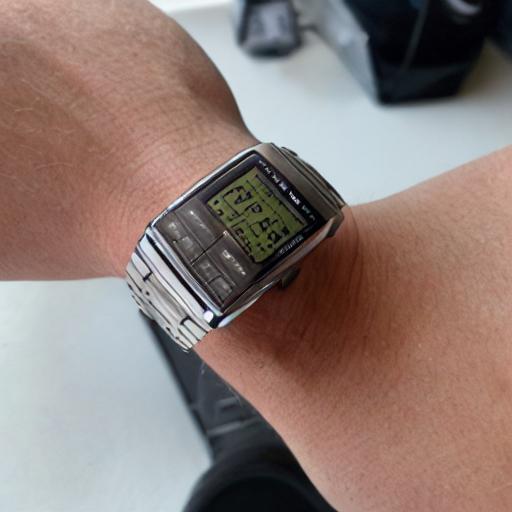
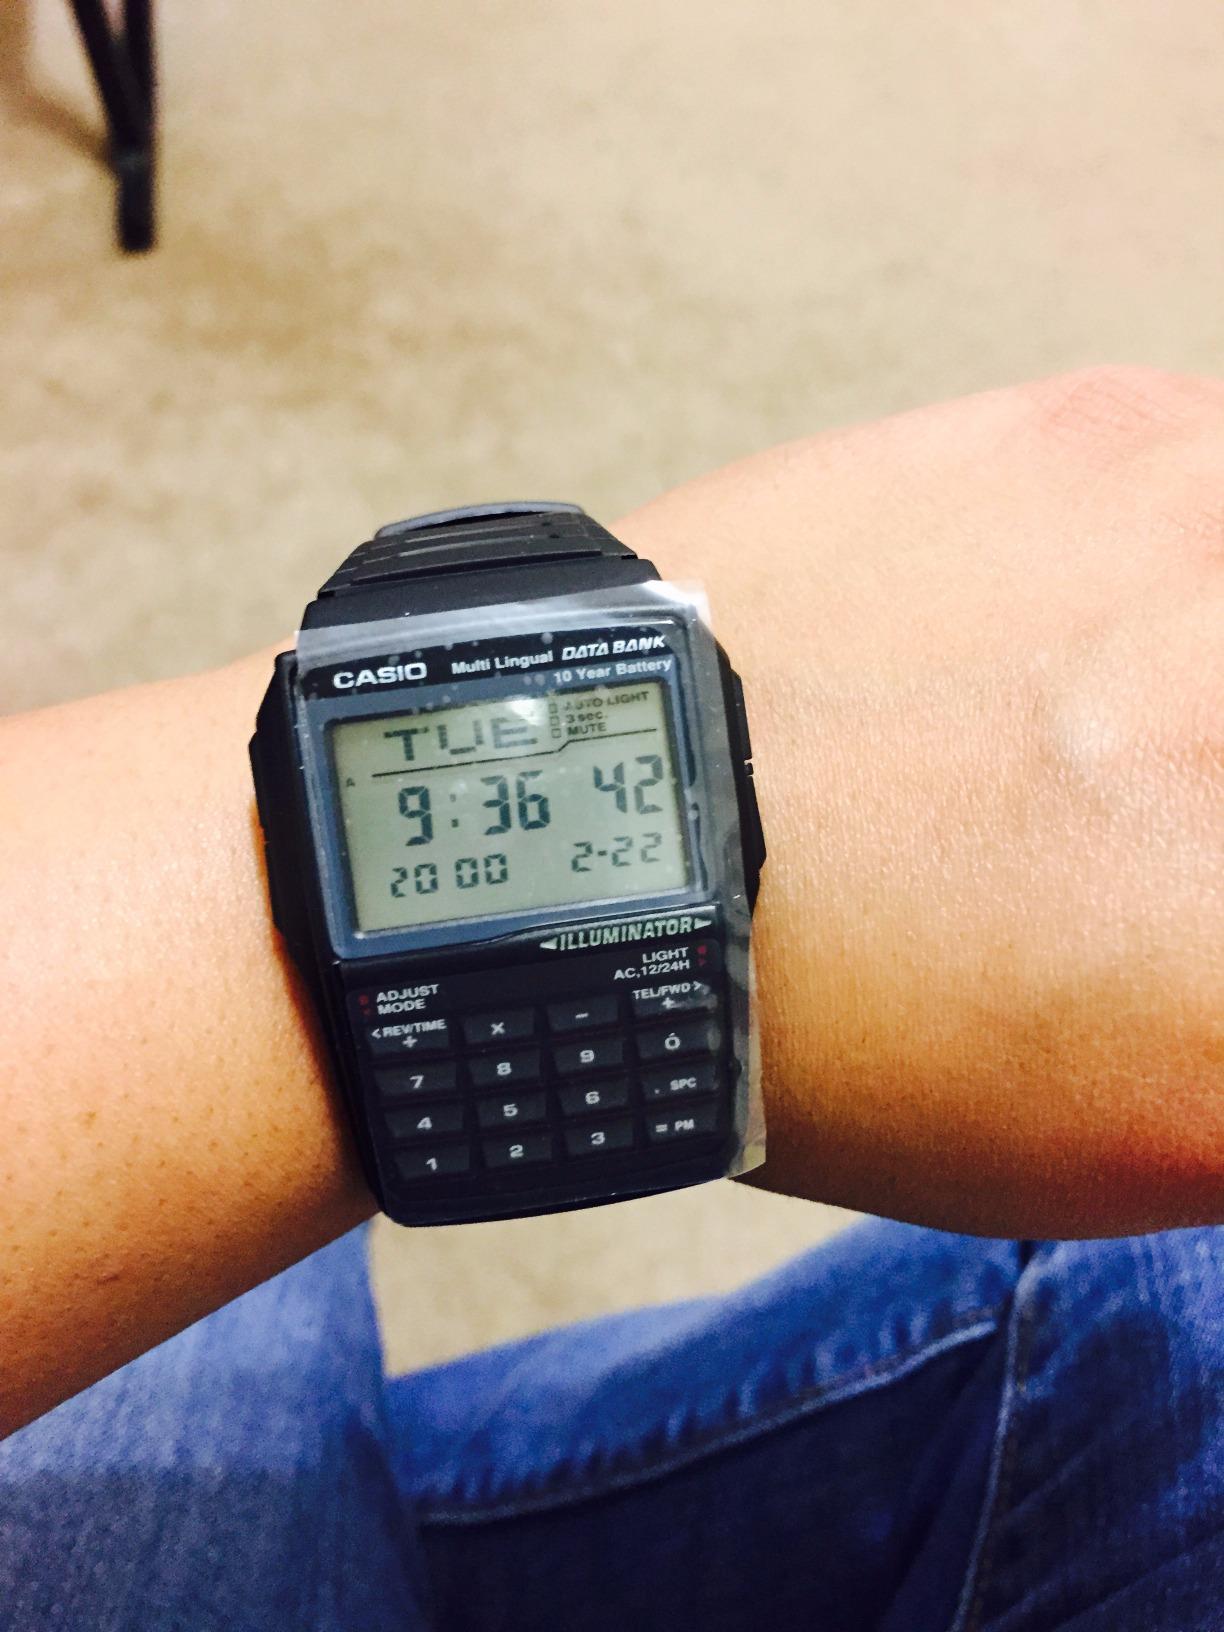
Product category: accessories_watch
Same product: no